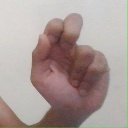
अक्षर: ढ